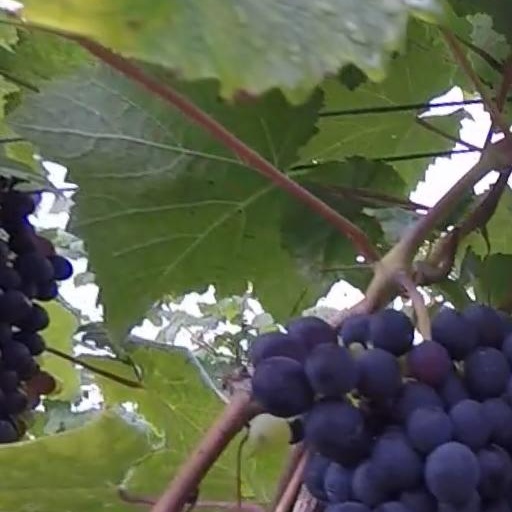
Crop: grape